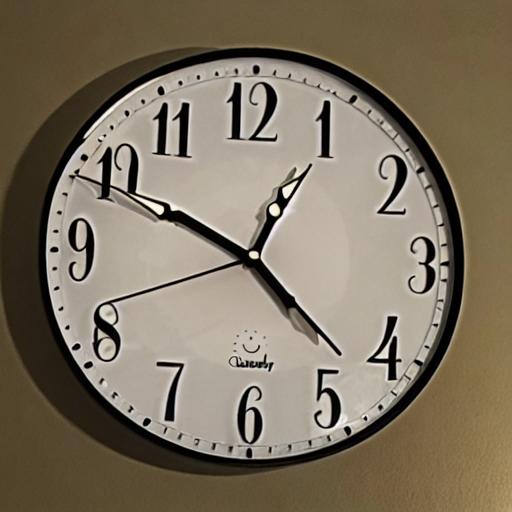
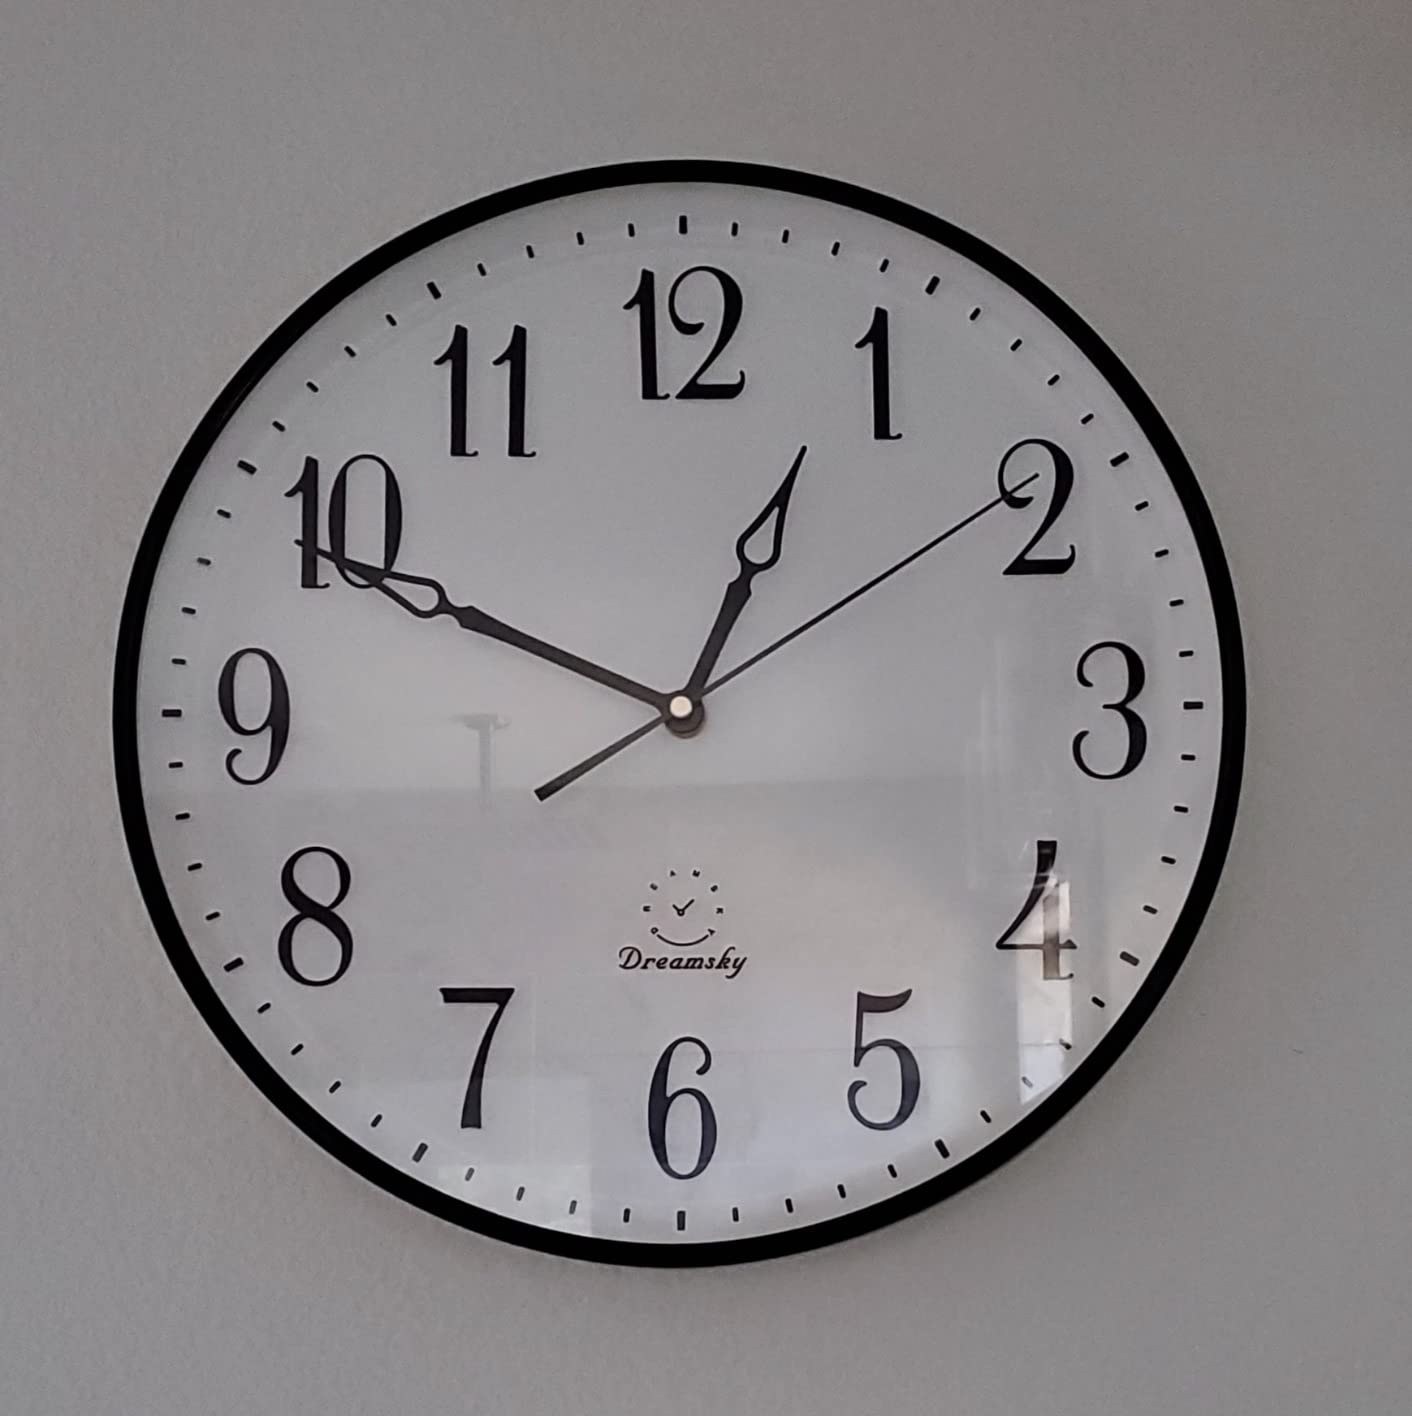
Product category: clock
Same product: no